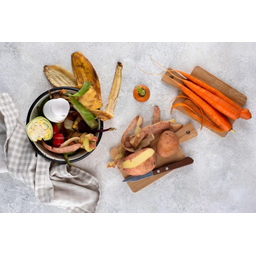
Label: generalcompost